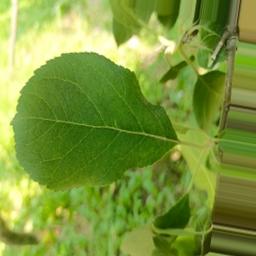
Label: Healthy